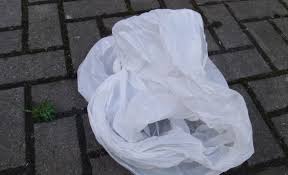
Waste category: plastic